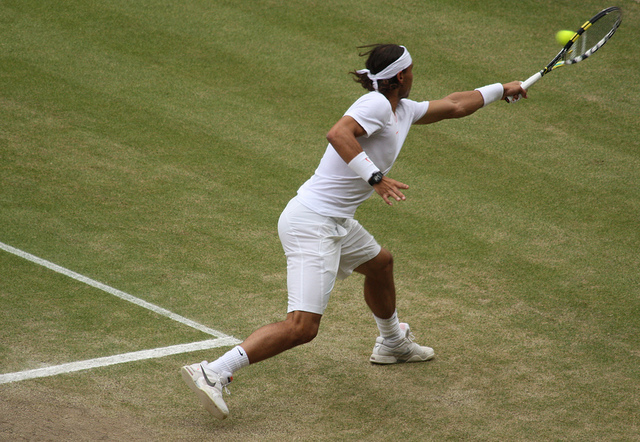
một nam vận động viên tennis đang dùng vợt để đánh bóng